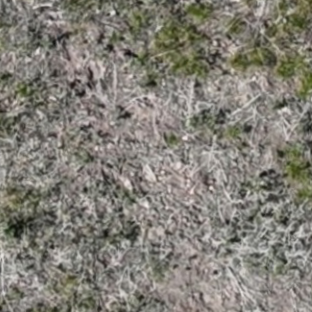
Month: may